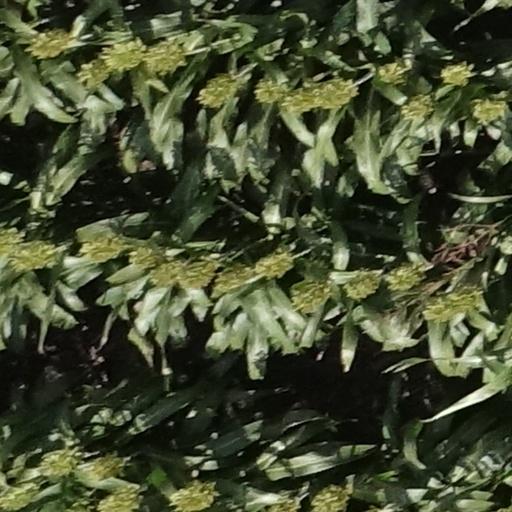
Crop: sorghum